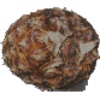
Label: Pineapple 1